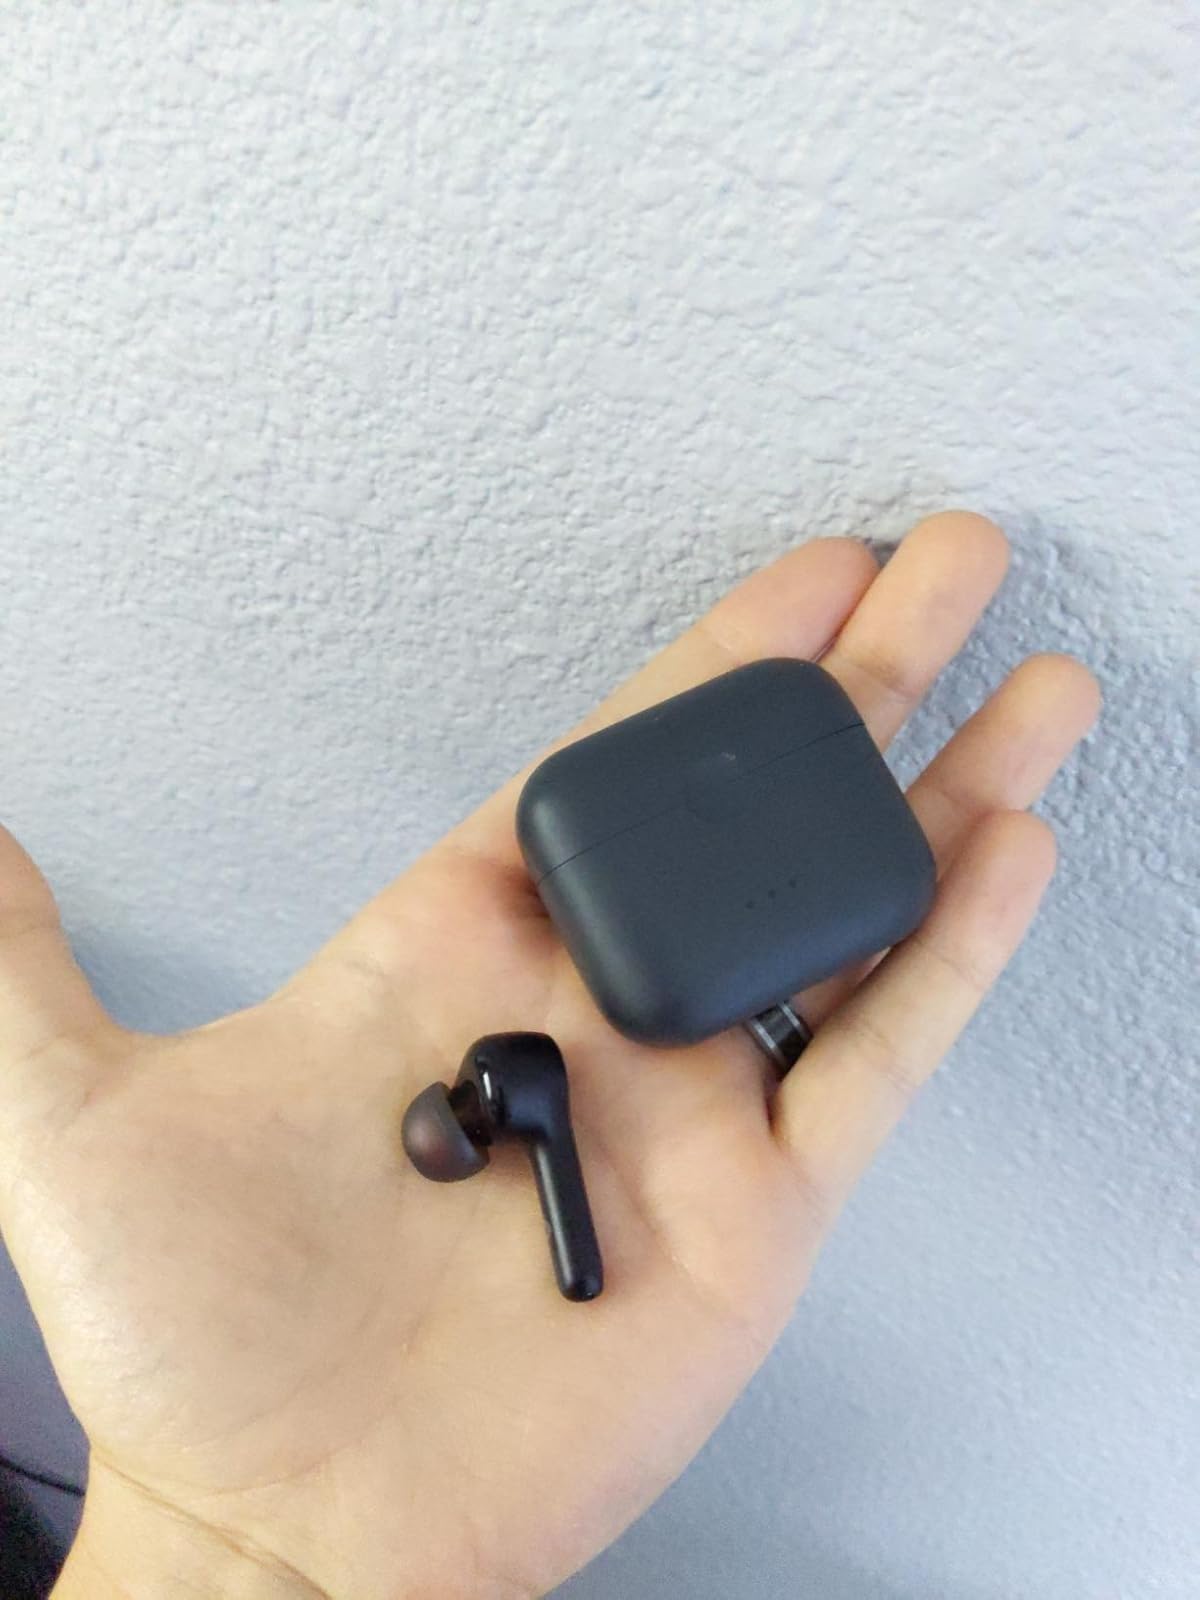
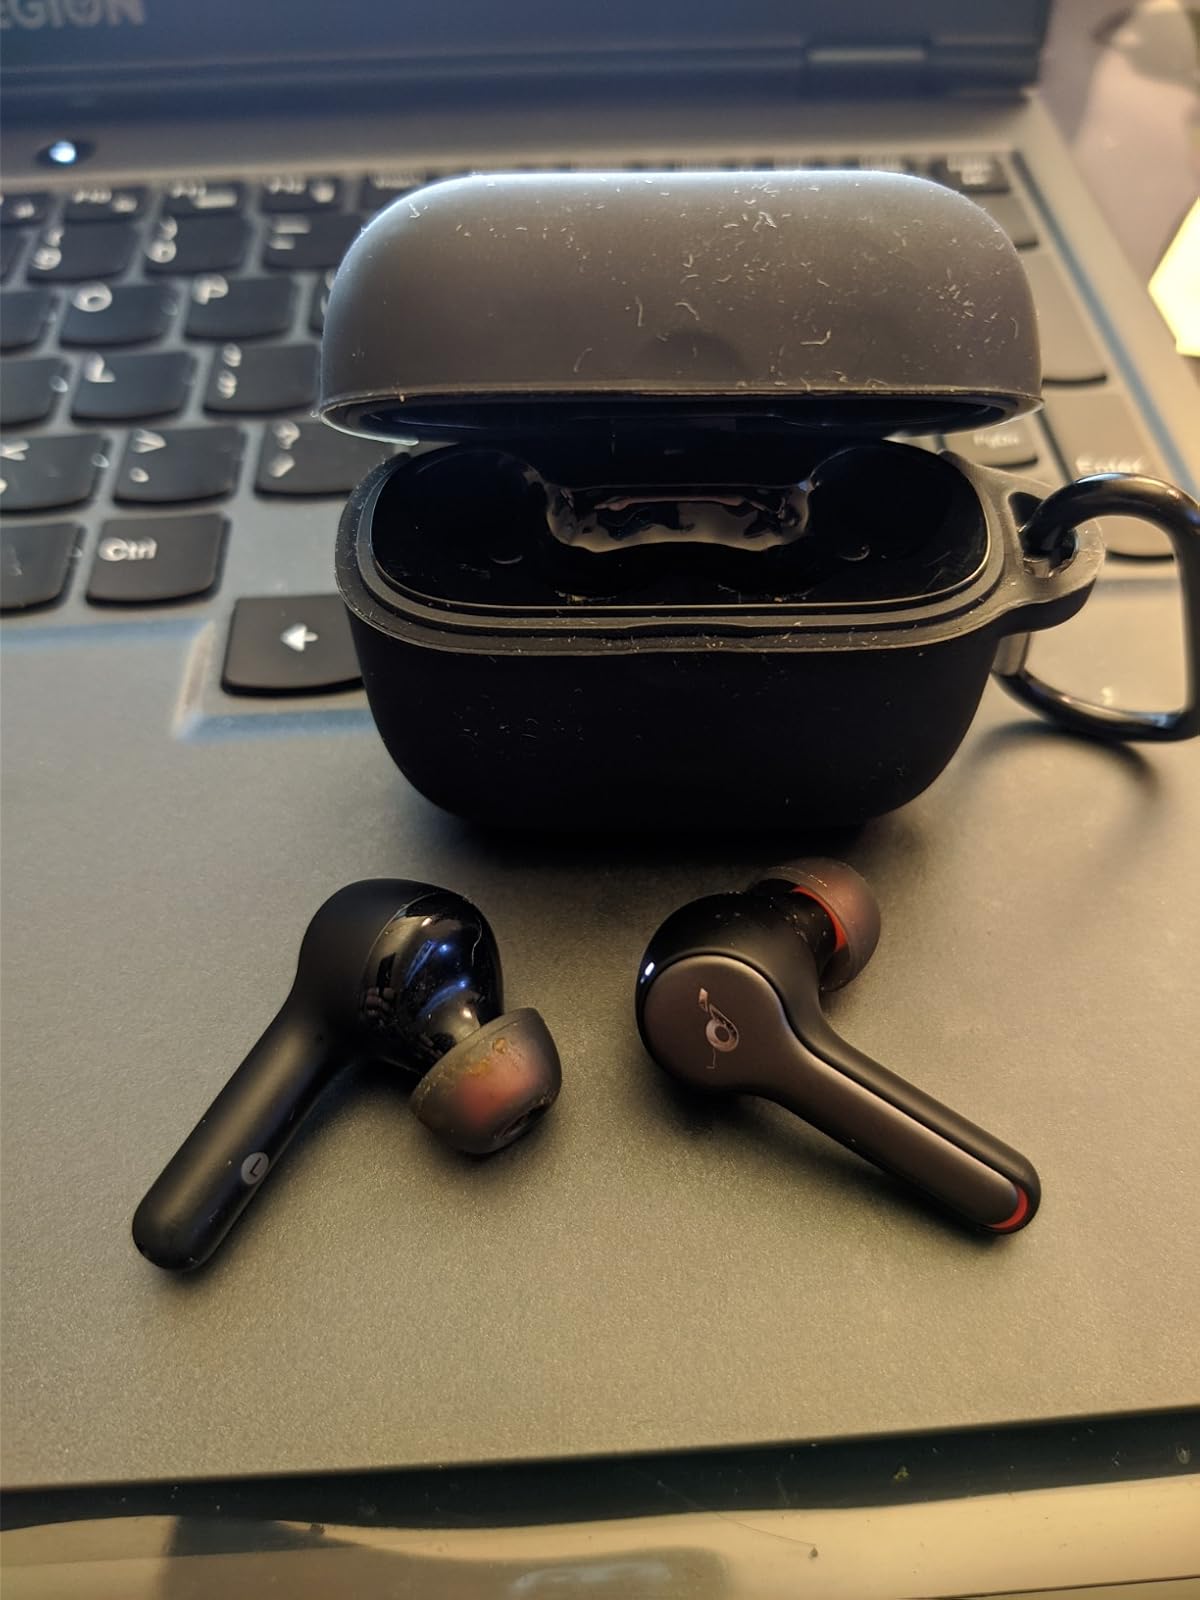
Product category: earbuds
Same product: yes